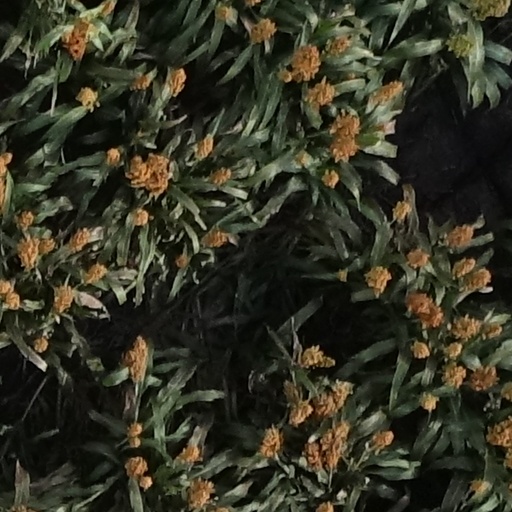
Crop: sorghum